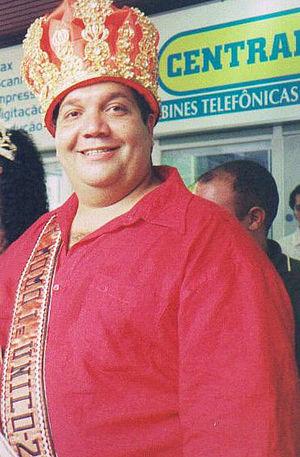
Rei Momo est un personnage récurrent des carnavals brésiliens et colombiens.